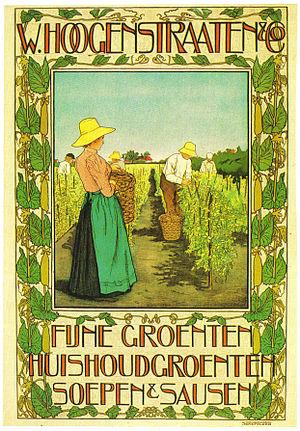
Johann Georg van Caspel, est un peintre et un architecte néerlandais, qui fut également illustrateur et affichiste.